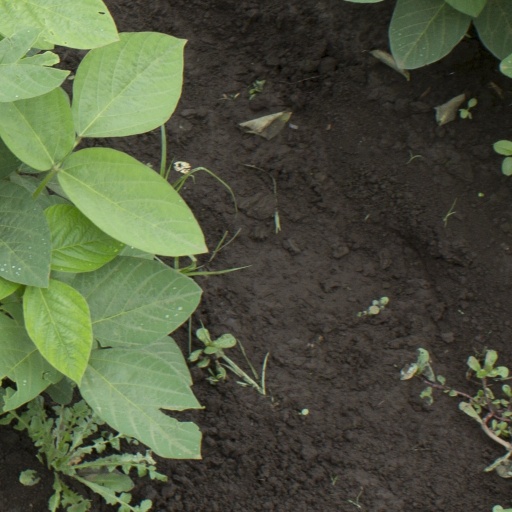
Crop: soybean